Hanumanasana

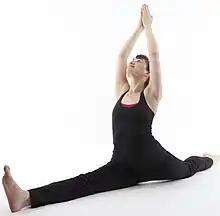
Hanumanasana from 3/4 view

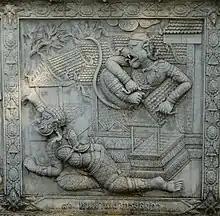
Hanuman sets Lanka on Fire, at Wat Phananchoeng, Ayutthaya

Hanumanasana or Monkey Pose is a seated asana in modern yoga as exercise. It is the yoga version of the front splits.